Waterford

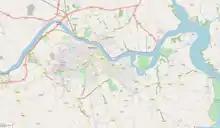
Map of Waterford

The city is situated at the head of Waterford Harbour ( or ). The River Suir, which flows through Waterford City, has provided a basis for the city's long maritime history. The place downriver from Waterford where the Nore and the Barrow join the River Suir is known in Irish as "Cumar na dTrí Uisce" ("The confluence of the three waters"). Waterford Port has been one of Ireland's major ports for over a millennium. In the 19th century, shipbuilding was a major industry. The owners of the Neptune Shipyard, the Malcomson family, built and operated the largest fleet of iron steamers in the world between the mid-1850s and the late 1860s, including five trans-Atlantic passenger liners.